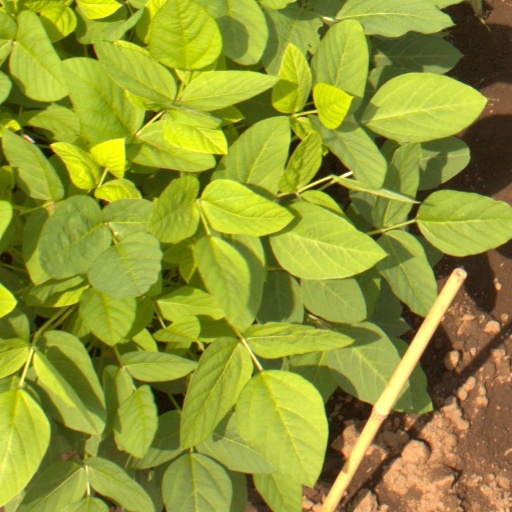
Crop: soybean